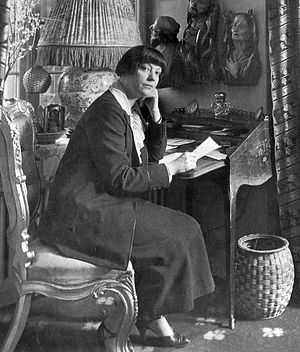
Asta Nielsen / Film
Asta Nielsen i sin lejlighed i Berlin, 1925.
Asta Sophie Amalie Nielsen var en dansk skuespillerinde og en af stumfilmens største stjerner og stumfilmens første sexsymboler.